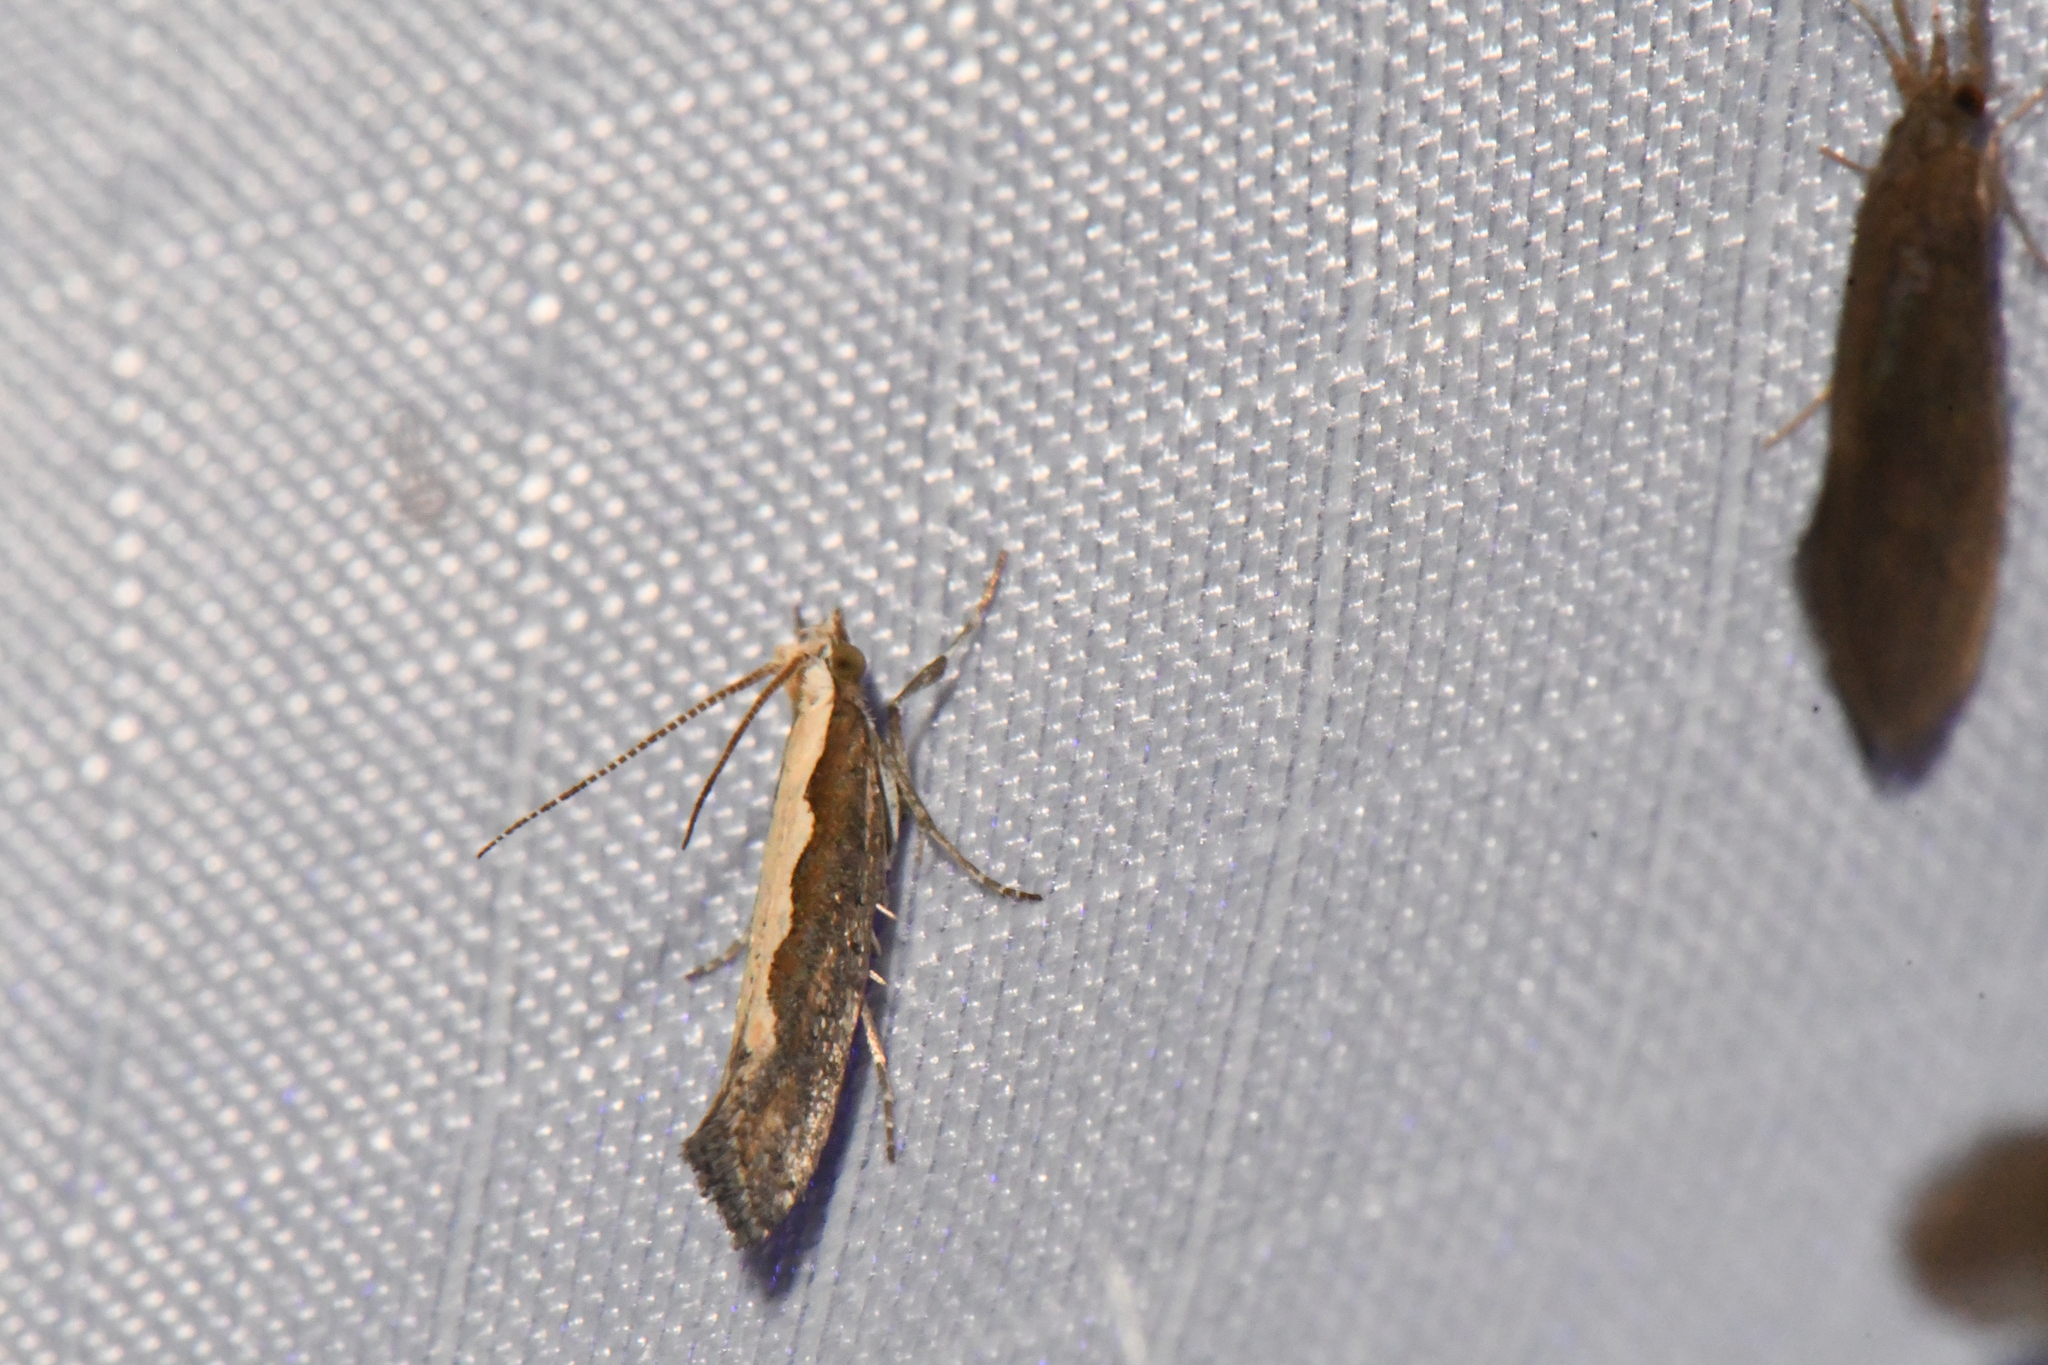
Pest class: diamondback_moth